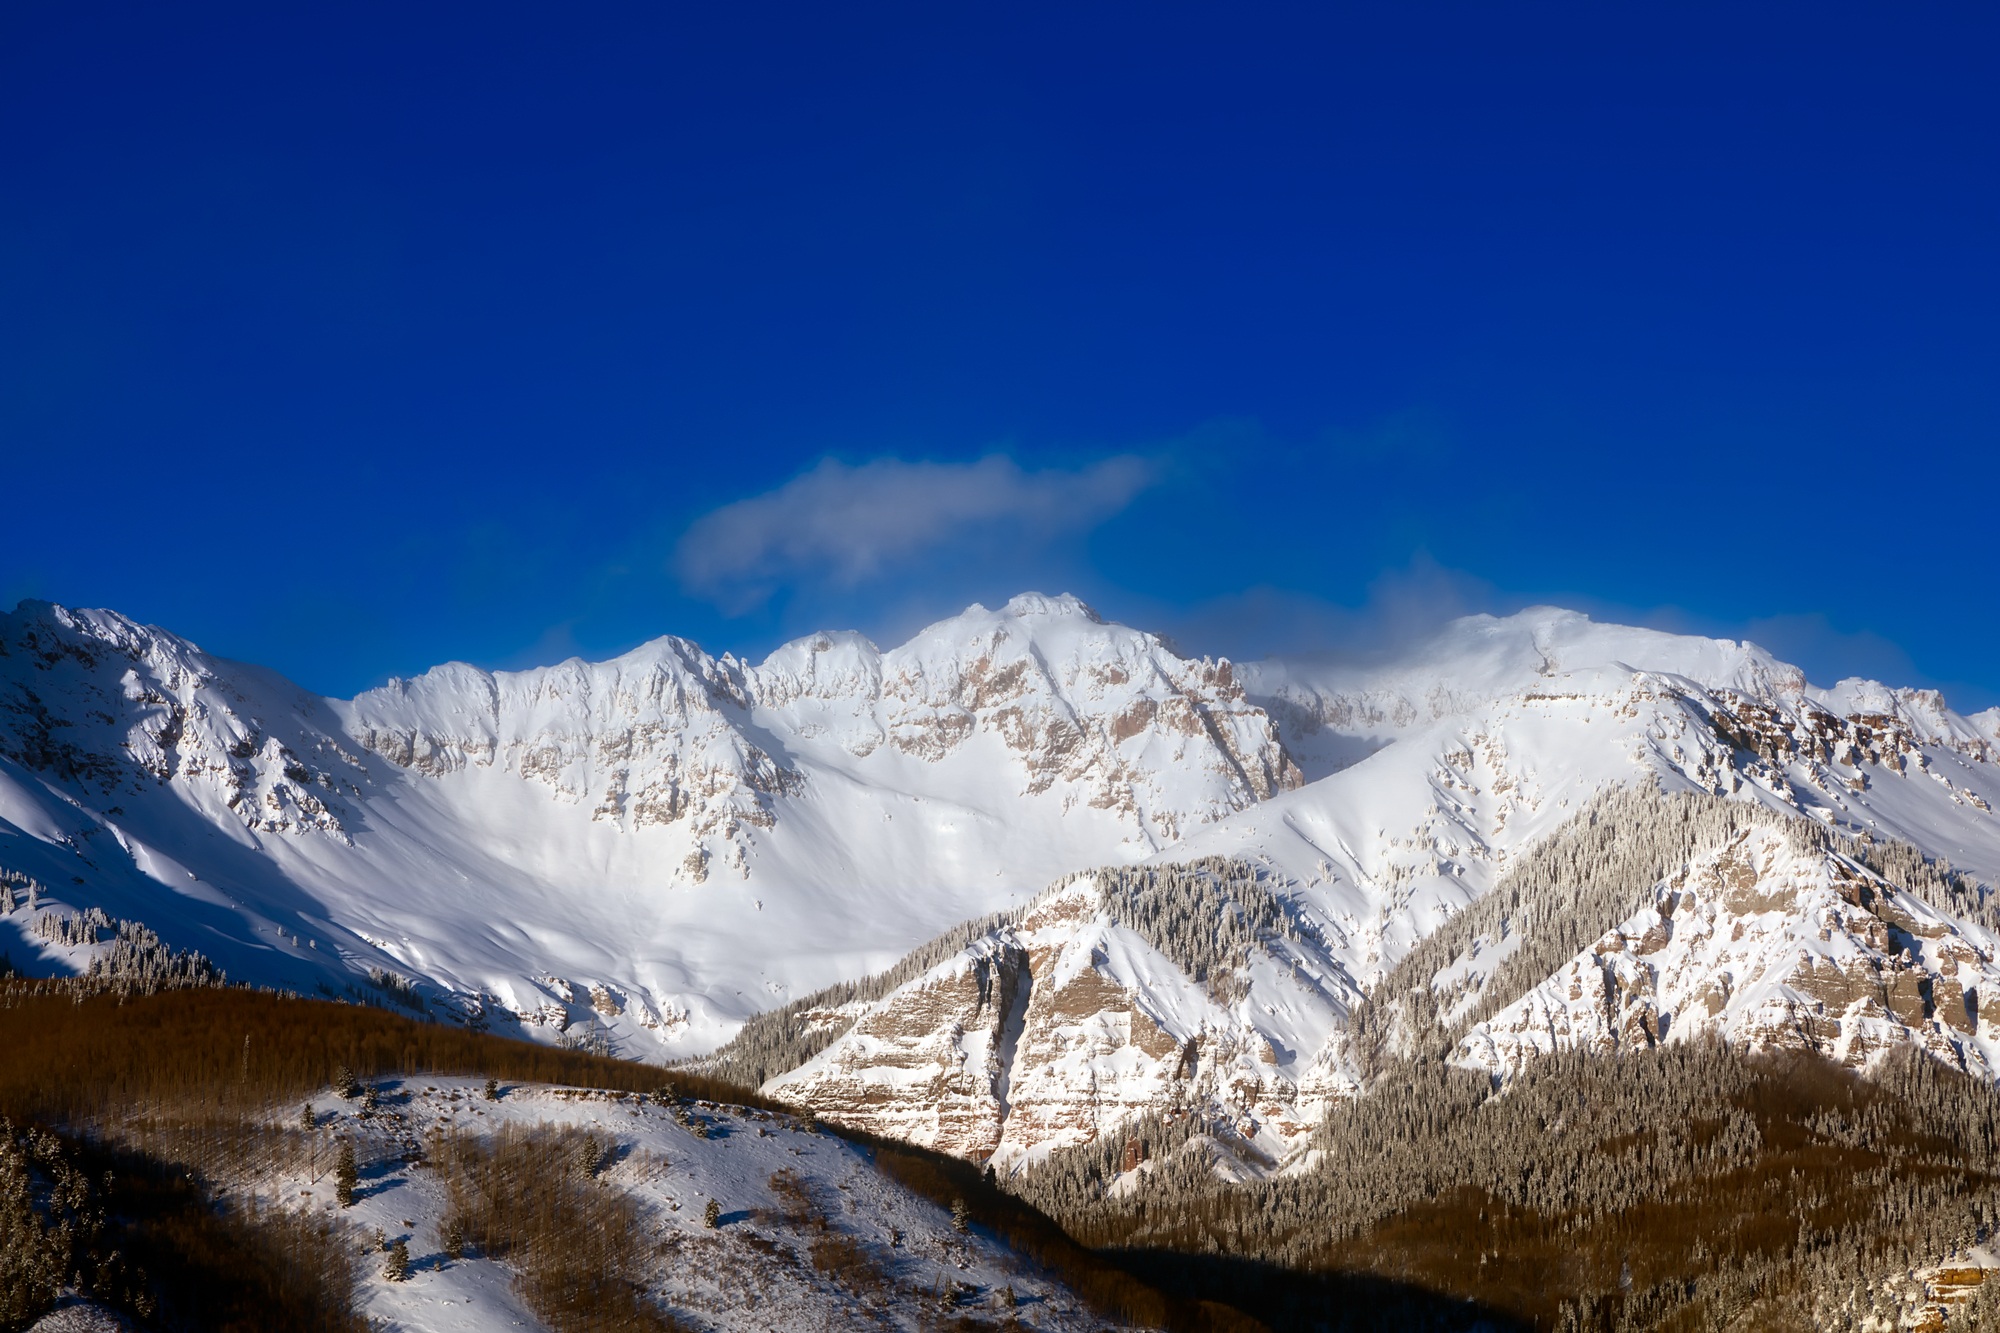
landscape, nature, forest, wilderness, mountain, snow, winter, countryside, mountain range, country, scenic, weather, season, ridge, summit, trees, outdoors, woods, outside, colorado, mountains, alps, plateau, beautiful, piste, rocky mountains, landform, mountain pass, geographical feature, mountainous landforms, geological phenomenon